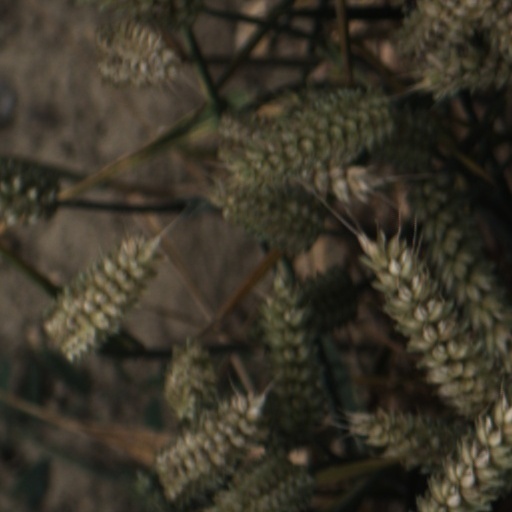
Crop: wheat